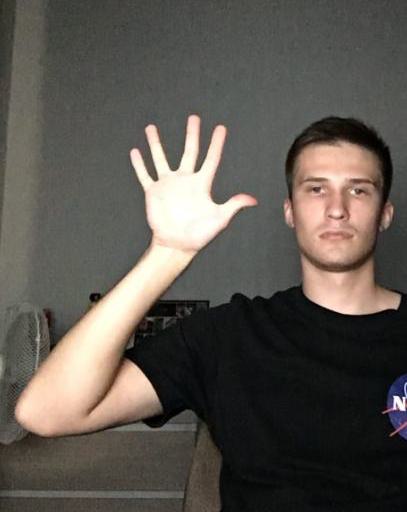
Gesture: palm